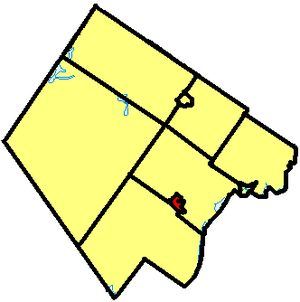
Perth est une petite ville dans l'est de la province canadienne d'Ontario. Elle est située sur la rivière Tay, 83 km au sud-ouest d'Ottawa et elle est le chef-lieu du comté de Lanark.